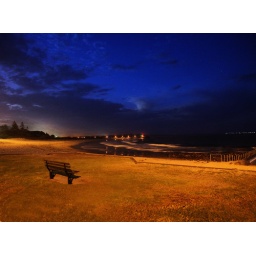
A luminous blue night sky over Forster